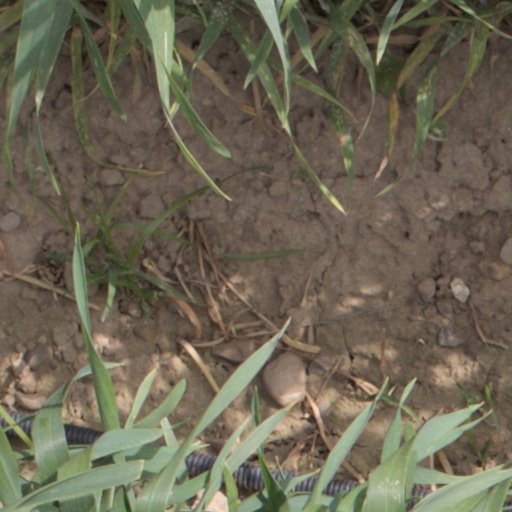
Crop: wheat